Akashadoothu

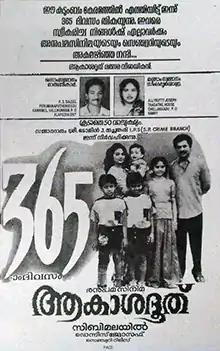

Akashadoothu is a 1993 Indian Malayalam family drama film directed by Sibi Malayil and written by Dennis Joseph, with Madhavi and Murali in the lead roles. The film tells the tale of a woman suffering from leukemia. The plot of the film was inspired from the 1983 American film "Who Will Love My Children?".